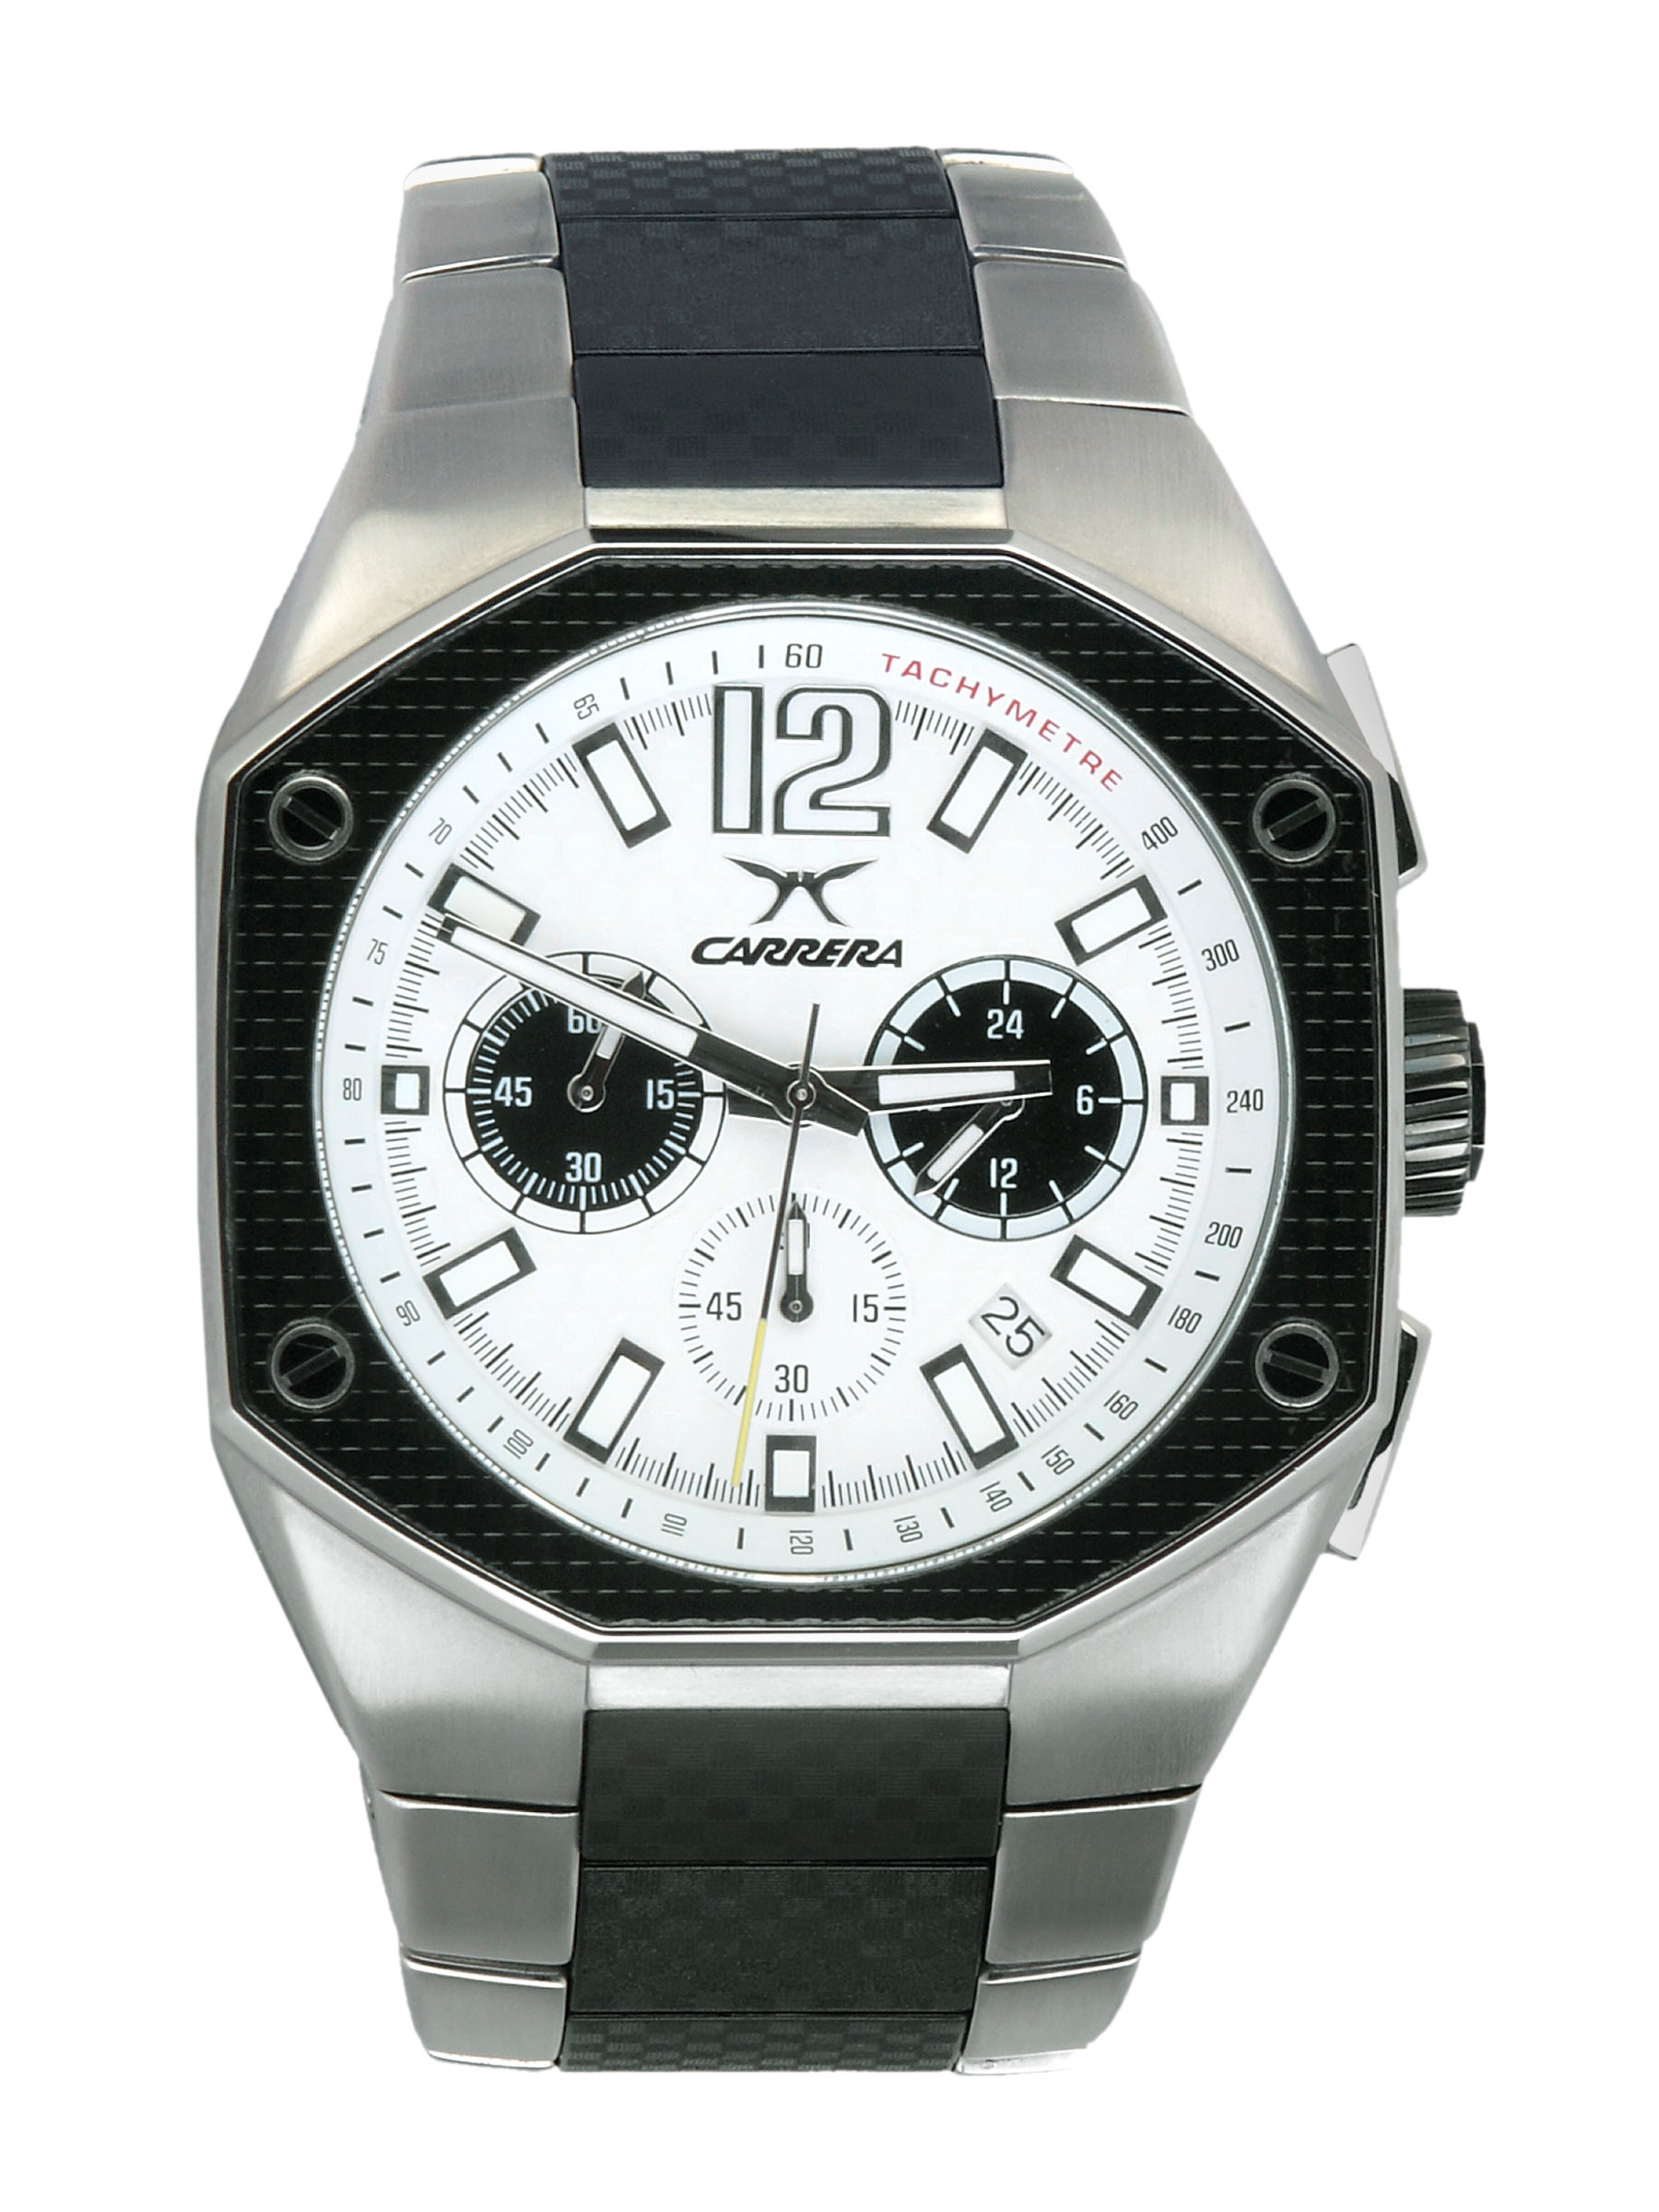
Carrera Men Careera dial steel strap patch White Watches
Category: Accessories / Watches / Watches
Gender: Men
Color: White
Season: Winter 2016
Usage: Casual